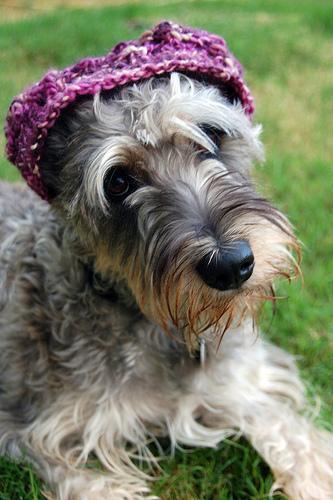
standard_schnauzer